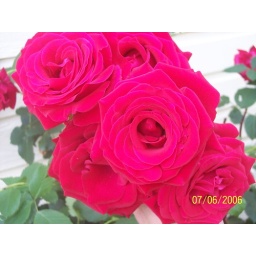
The rose bush went crazy this year! It bloomed over 30+ flowers and they were huge!